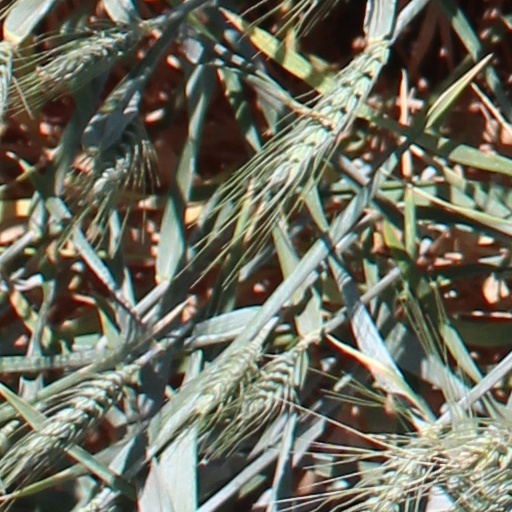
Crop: wheat